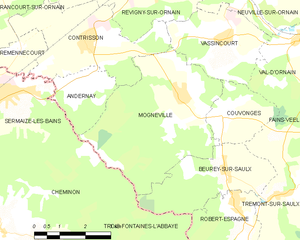
Mognéville est une commune française située dans le département de la Meuse, en région Grand Est.